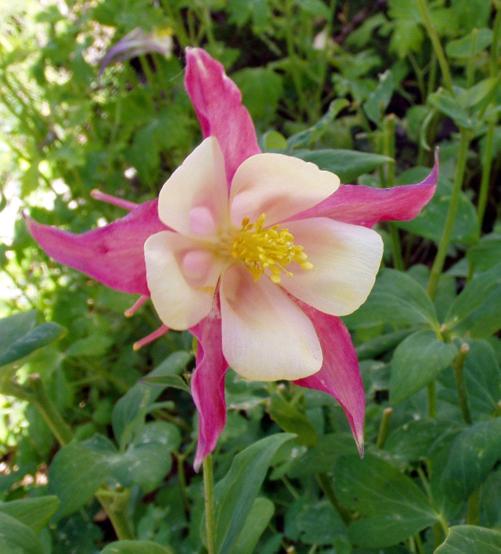
Label: columbine